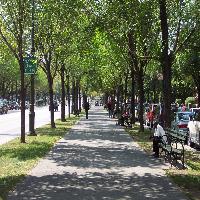
Weather: sun or clear